Describe the emotion expressed in this image:  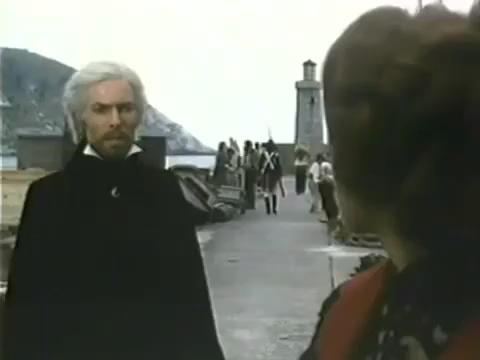
This person displays Suffering, valence and arousal with low intensity.